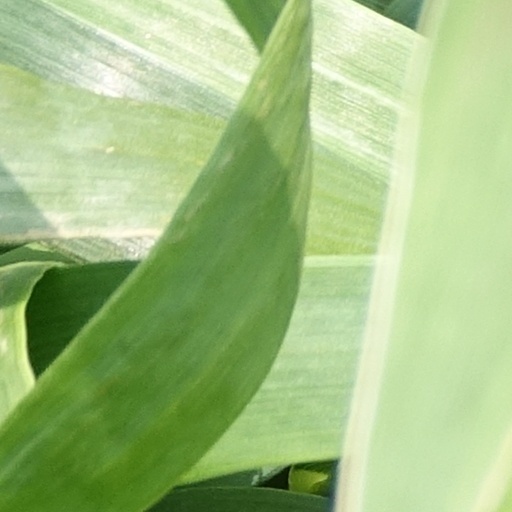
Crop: wheat